Express.Net Airlines

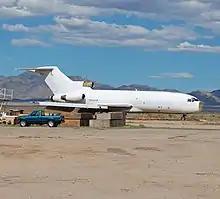
Boeing 727-173C N704A at Kingman Airport before being scrapped

The airline was established in 1972 as Trans Continental Airlines and in 1999 was purchased from Scott Kalitta by David Clark and Michael Goldberg who wholly own the airline, which had 270 employees (at March 2007).